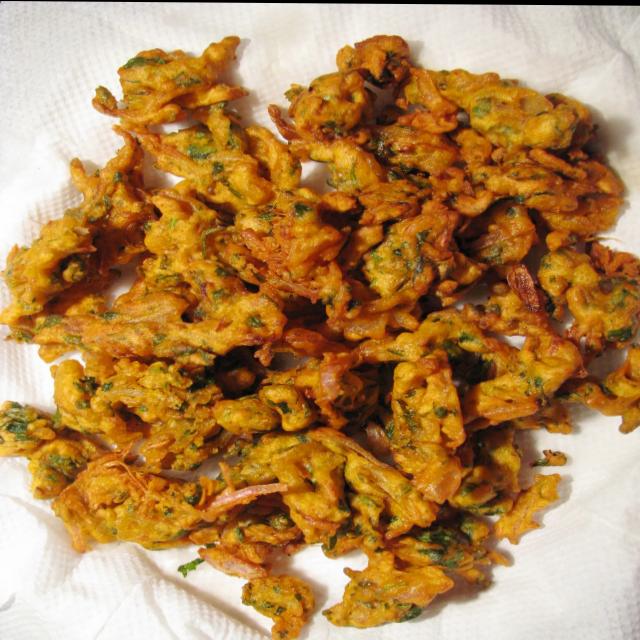
Dish: pakode